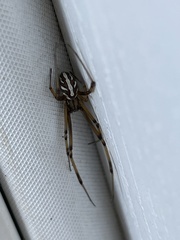
Species: Lactrodectus_hesperus